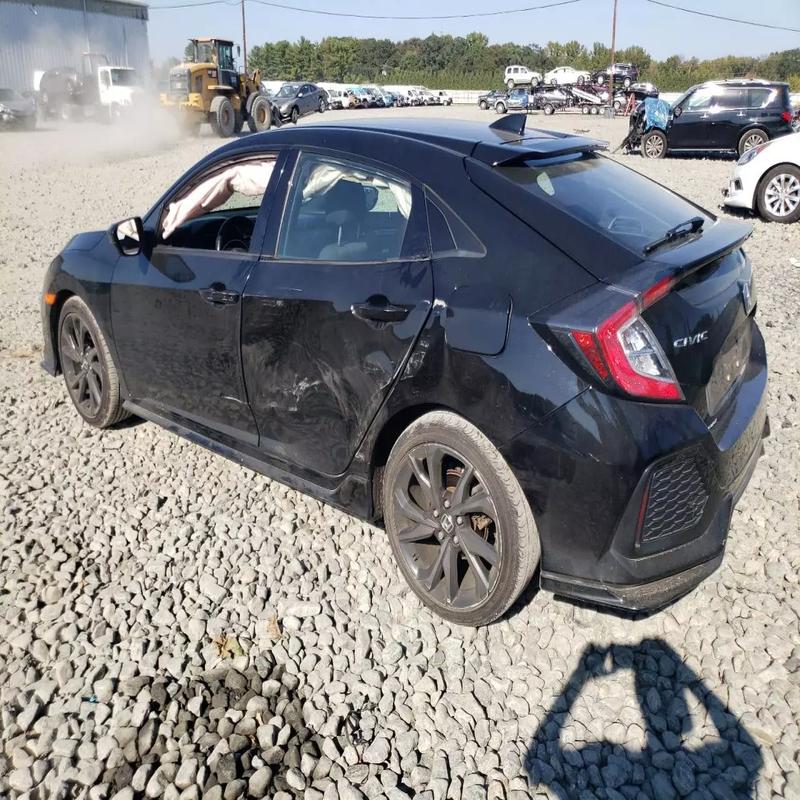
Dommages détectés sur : porte avant gauche, porte arrière gauche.
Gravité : mineur